Hurricane Uleki

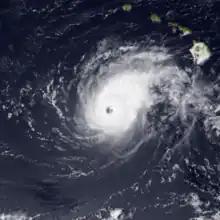
Hurricane Uleki at peak intensity southwest of the Hawaiian Islands on September 3

Hurricane Uleki, also referred as Typhoon Uleki, was a long-lived tropical cyclone in August–September 1988 that had minimal effects on land. Originating from a disturbance in the Intertropical Convergence Zone in late-August, Uleki was identified as a tropical depression well to the southeast of Hawaii on August 28. Steady organization ensued as it moved west, becoming a tropical storm on August 30 and a hurricane on August 31. Rapid intensification took place thereafter and the storm reached its peak intensity on September 2 as a Category 3 on the Saffir–Simpson hurricane wind scale. hurricane hunters investigating the cyclone found peak winds of and a barometric pressure of 957 mbar (hPa). Thereafter, Uleki stalled for two days to the southwest of Hawaii, resulting in heavy surf across the state. The dangerous swells killed two people on Oahu.